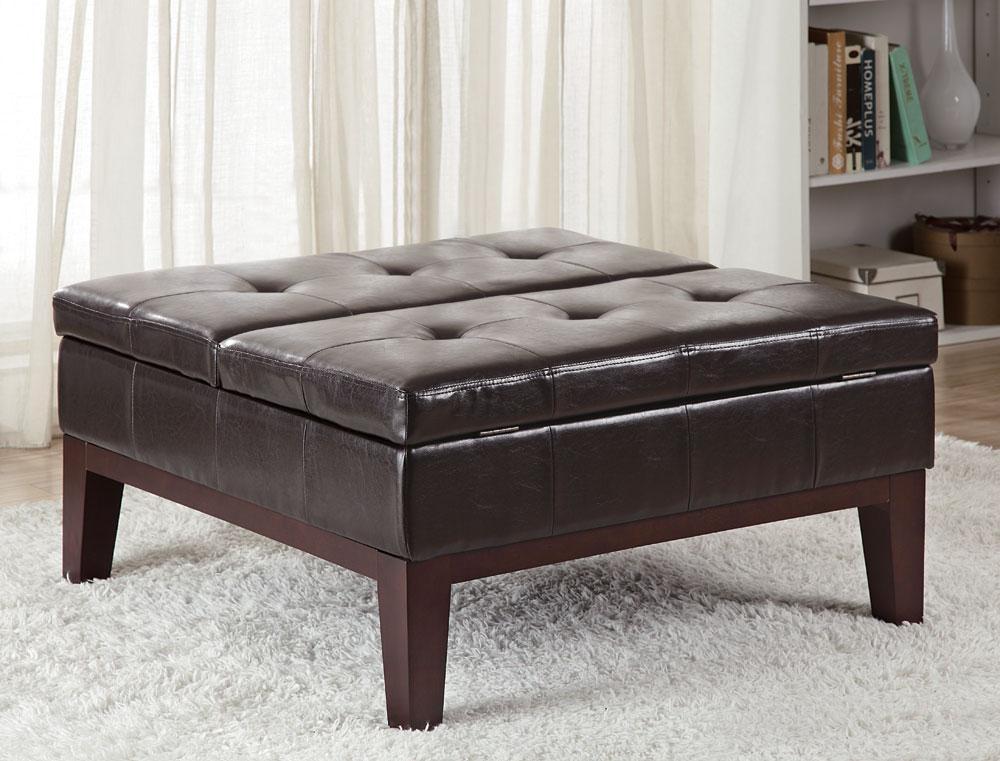
Category: Ottomans
Style: Casual